Charles François Dumouriez

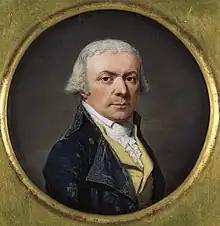
Portrait miniature by , 1796/7

Charles-François du Périer Dumouriez (26 January 1739 – 14 March 1823) was a French military officer, minister of Foreign Affairs, minister of War in a Girondin cabinet and army general during the French Revolutionary War. Dumouriez is one of the names inscribed under the Arc de Triomphe, on Column 3.